Javon Hargrave

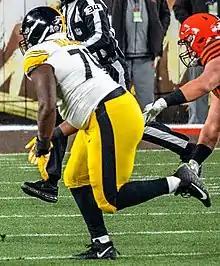
Hargrave with the Pittsburgh Steelers in 2019

The Steelers selected Hargrave in the third round (89th overall) of the 2016 NFL draft.